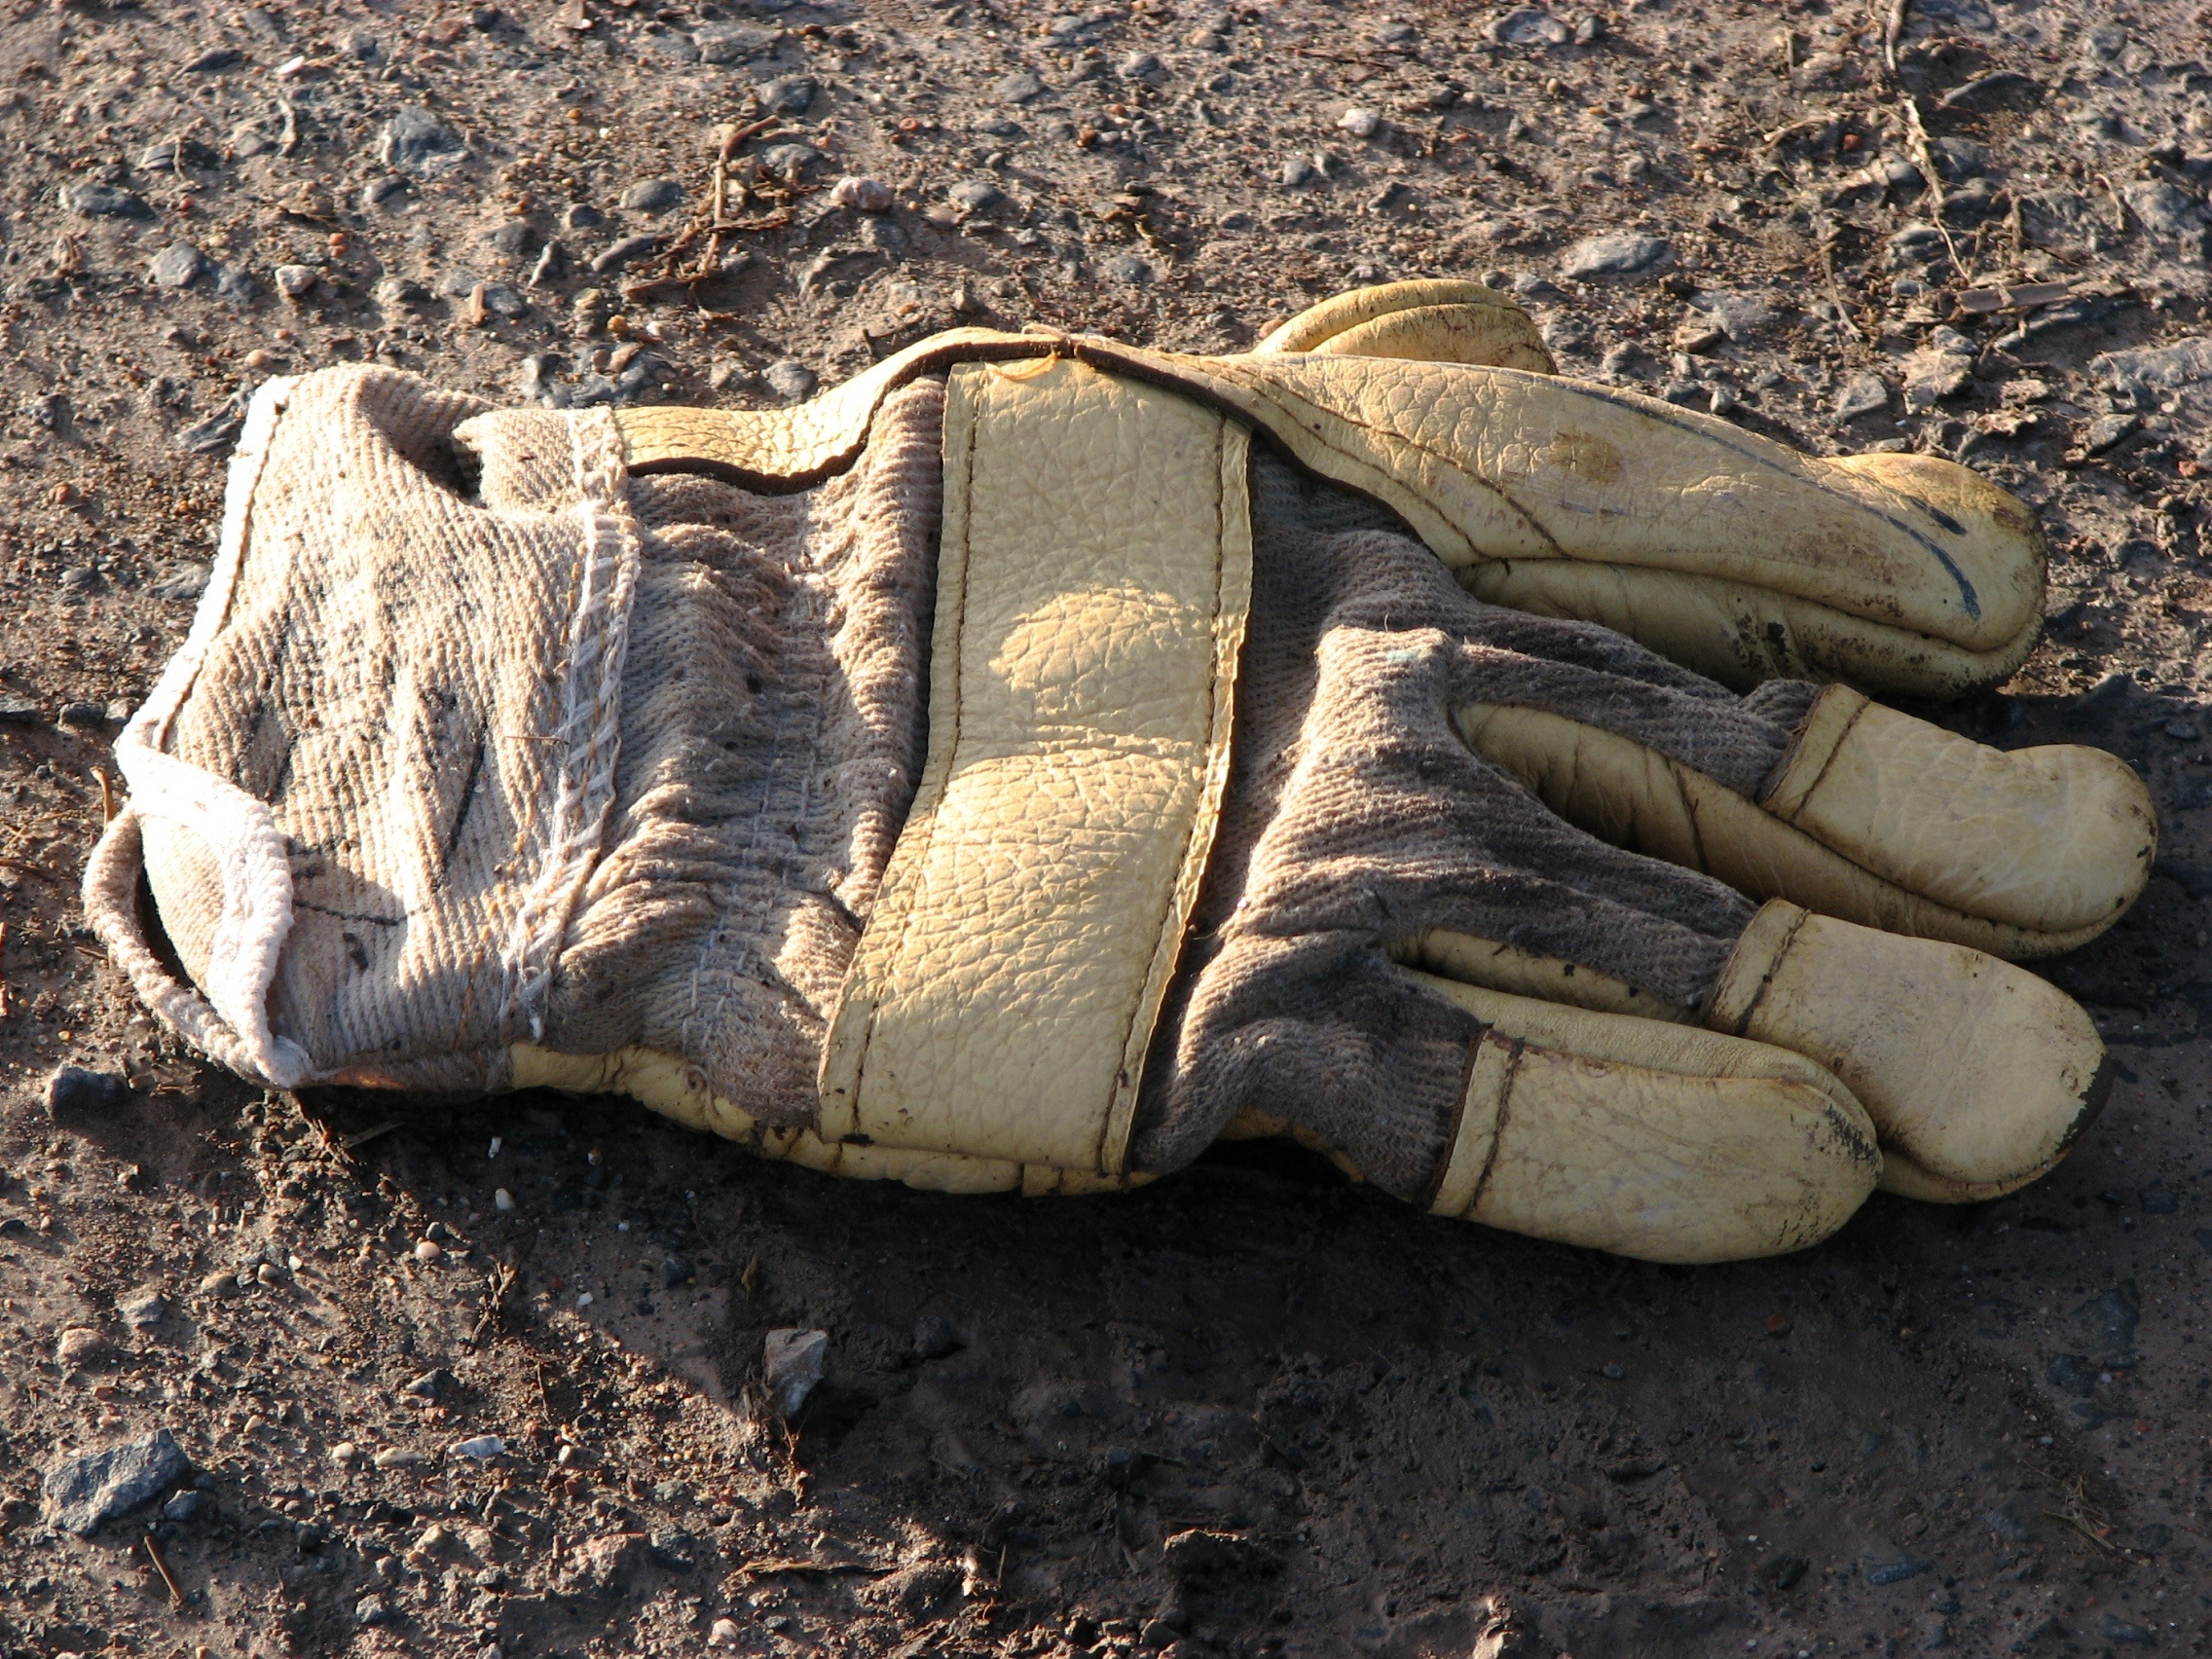
work, sand, rock, wood, glove, wildlife, statue, craft, reptile, material, sculpture, geology, carving, protection, workers, craftsmen, osh, work glove, protective gloves, ancient history